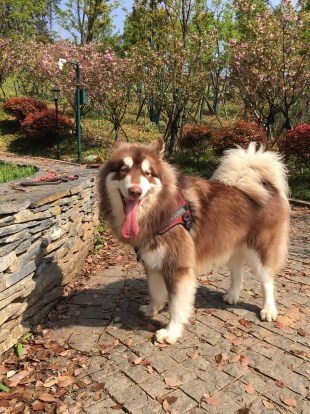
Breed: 1324-n000004-malamute